Beirut

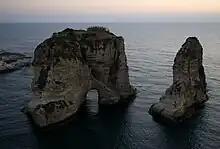
Pigeon Rock (Raouché)

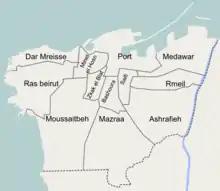
Map of the 12 quarters of Beirut

Beirut sits on a peninsula extending westward into the Mediterranean Sea. It is flanked by the Lebanon Mountains and has taken on a triangular shape, largely influenced by its situation between and atop two hills: Al-Ashrafieh and Al-Musaytibah. The Beirut Governorate occupies , and the city's metropolitan area . The coast is rather diverse, with rocky beaches, sandy shores and cliffs situated beside one another.